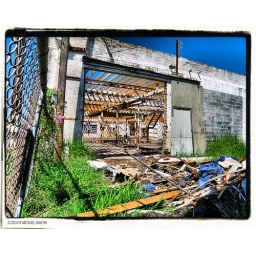
An old building deteriorates behind a fence and it's own walls in downtown Brownsville.